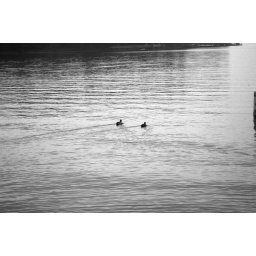
Here are the ducks swimming in the lake together............... :)